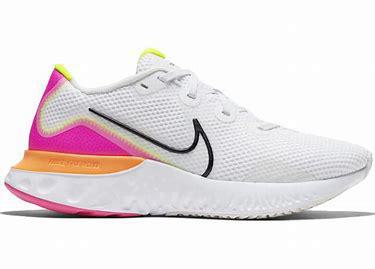
Brand: Nike
Model: Renew Run